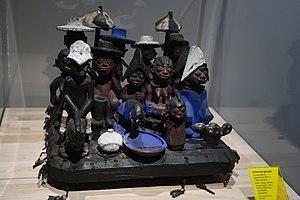
Scène de groupe. Sud du Bénin. Population fon ou nago-yoruba. Bois, métal, perles, coquillages, tissu, fibres végétales, cordelette, pigments. Don de Ewa et Yves Delevon. Inv. 2018.14.34. Musée des Confluences, Lyon, France. Notices complémentaires, parfois reformulées d'après celles présentées au musées des Confluences